Solar Dynamics Observatory

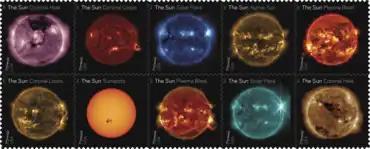
USPS-issued forever stamps featuring images of the Sun

In 2021, the United States Postal Service released a series of forever stamps using images of the Sun taken by the Solar Dynamics Observatory.